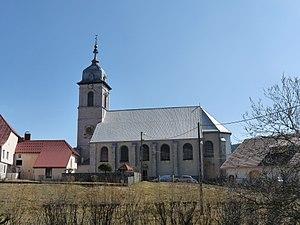
Église de l'Assomption de Mouthe (Doubs)